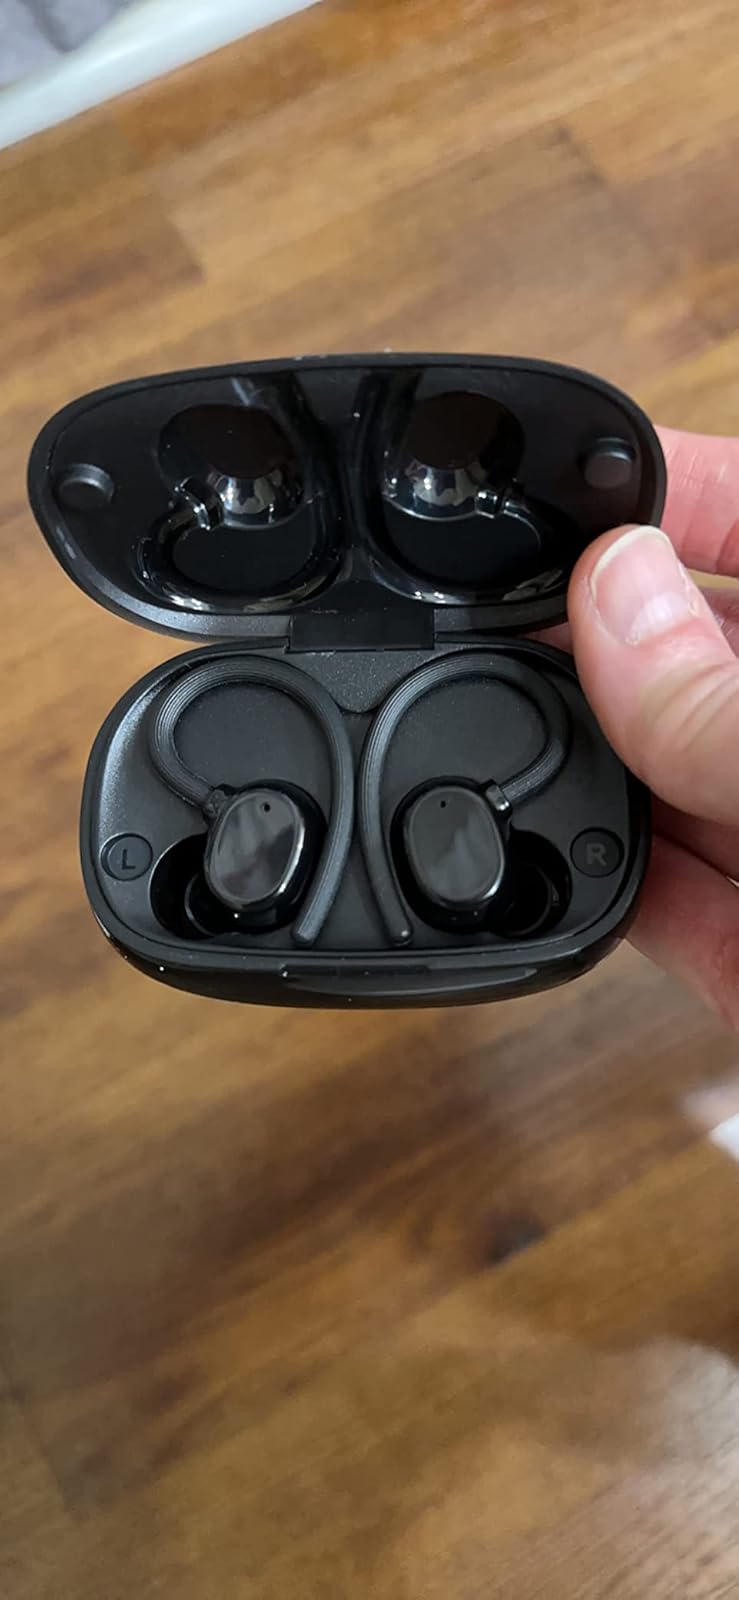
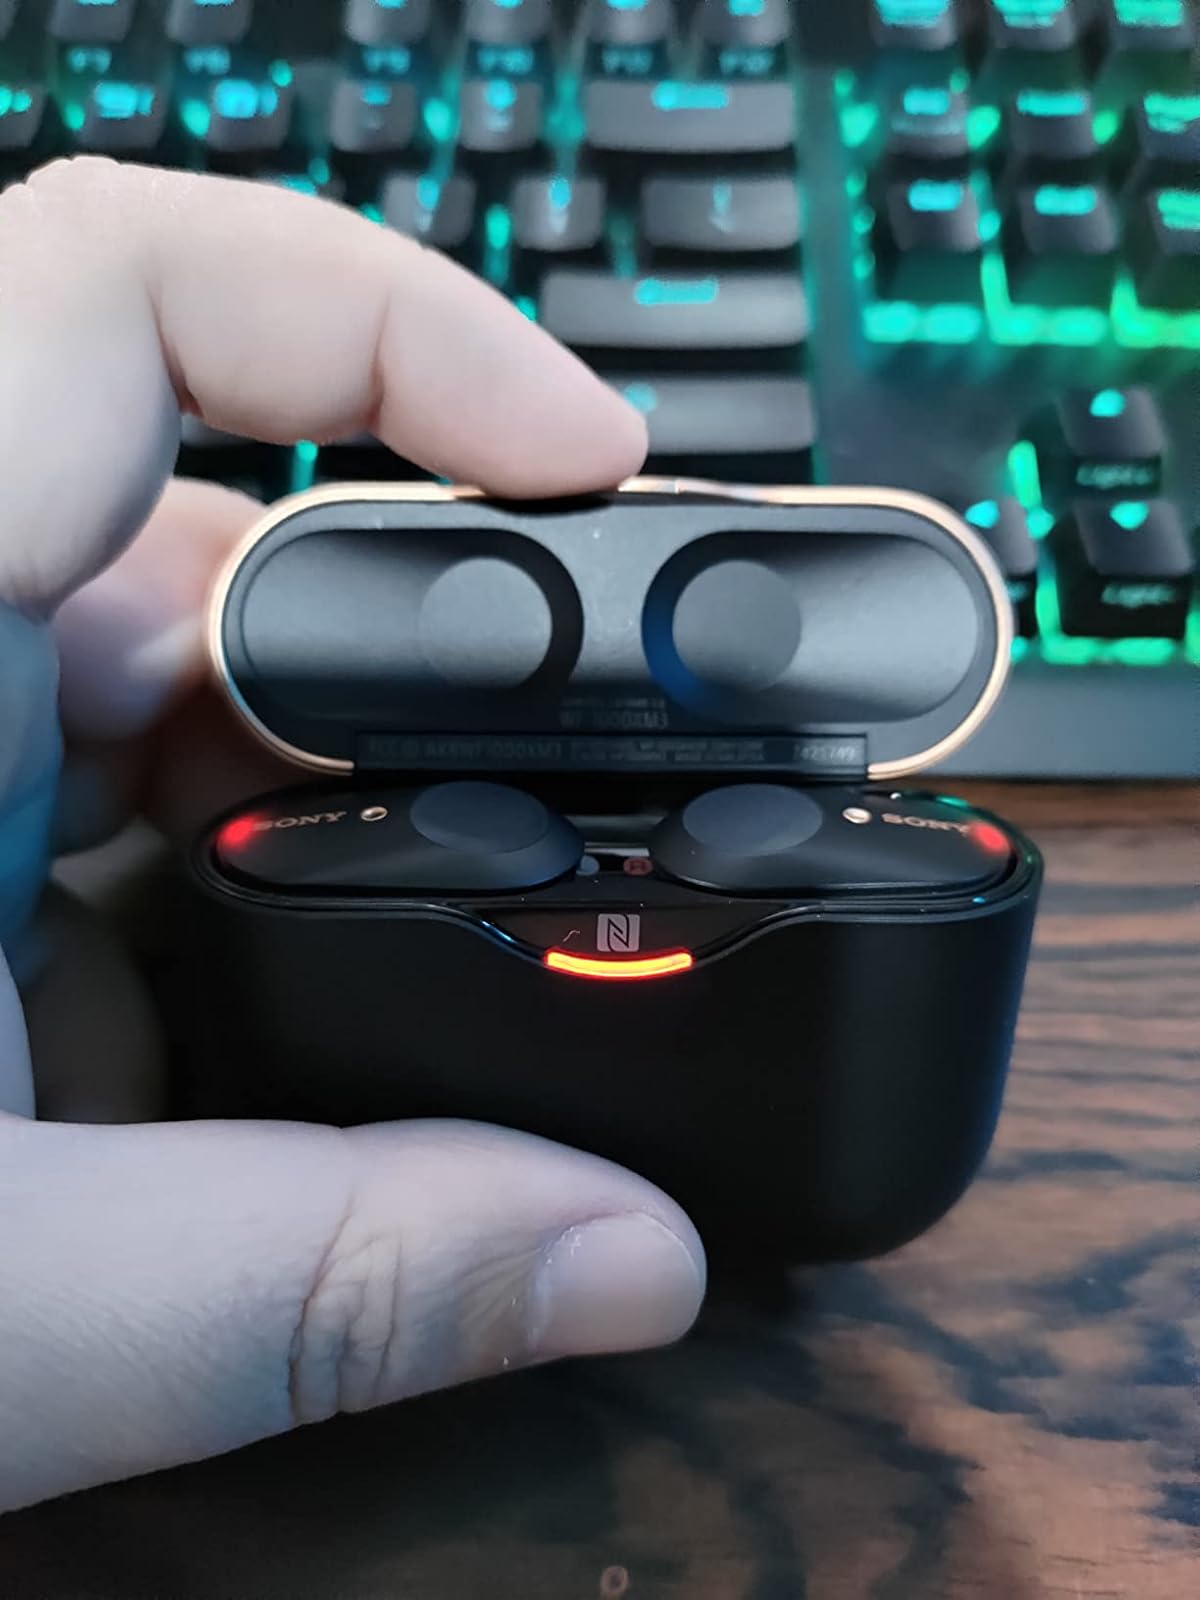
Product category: earbuds
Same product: no